Stepney City Farm

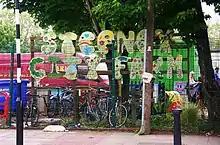
Stepney City Farm

Stepney City Farm is a city farm in Stepney, London, England. It is situated on Stepney Way with its entrance on the roundabout leading onto Stepney High Street and Belgrave Street towards Limehouse. The land is owned by Tower Hamlets Council through a trust, "The King George's Fields Trust" which is chaired by the Mayor of Tower Hamlets.